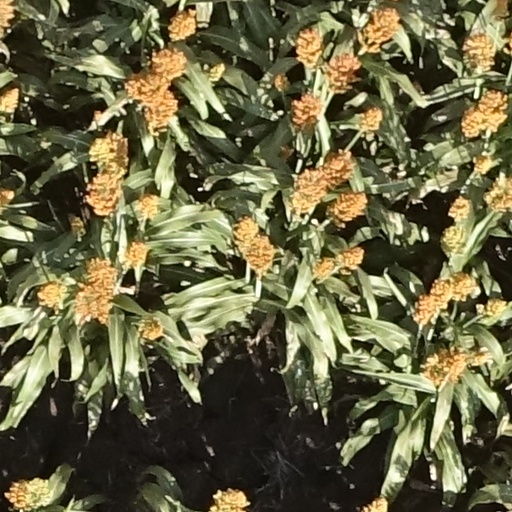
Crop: sorghum